Indian Institute of Science

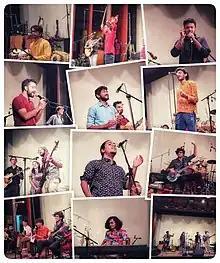
Rhythmica musicians performing for their annual Founders day Show in March 2022.

J. R. D. Tata Memorial Library is the main library of IISc. Apart from the main library, the institute also has independent departmental libraries. The library moved into the present premises in January 1965, built out of grants provided by University Grants Commission (UGC), in commemoration of the golden jubilee celebrations of the institute in 1959. In 1995, the library was renamed as "J. R. D. Tata Memorial Library". The National Board for Higher Mathematics (NBHM) has recognised this library as Regional Center for Mathematics for the south region and continued to award a special grant towards subscription of Journals in Mathematics.